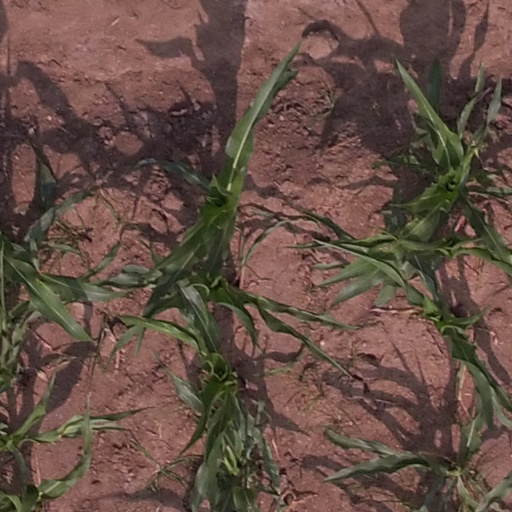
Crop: maize; corn